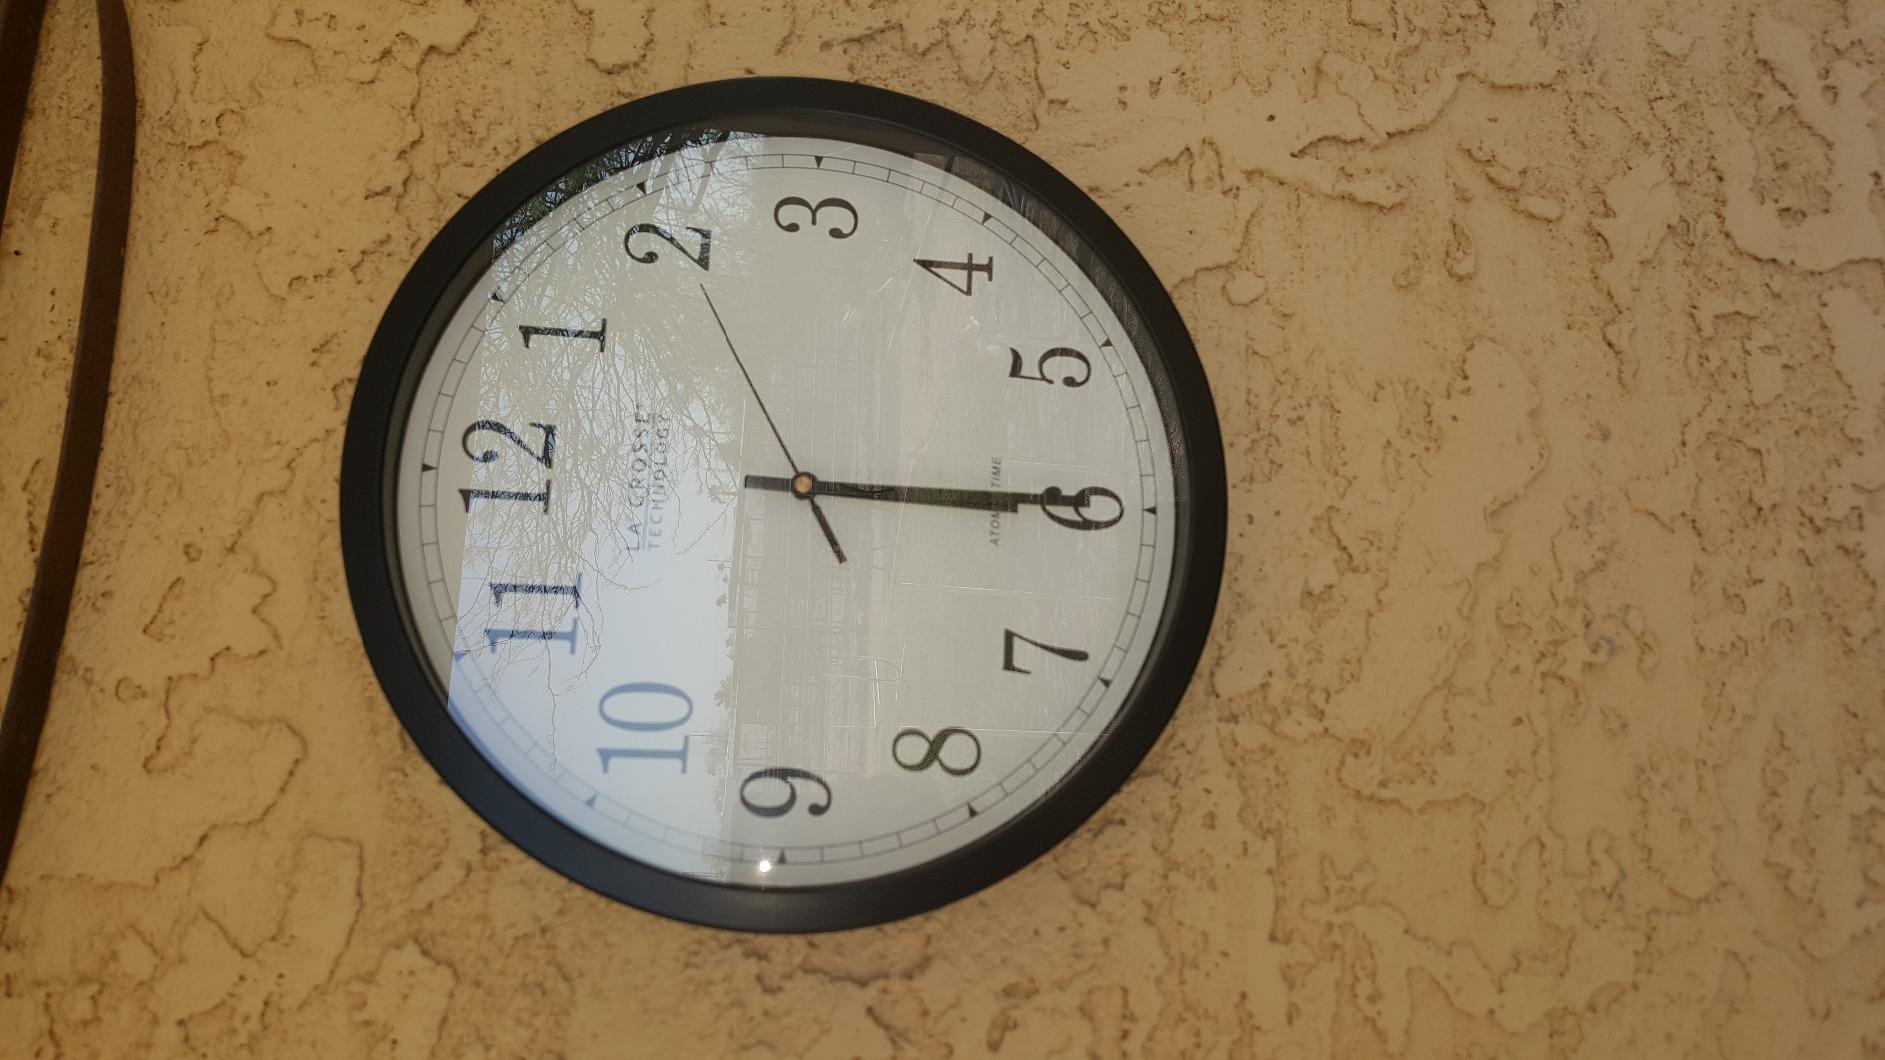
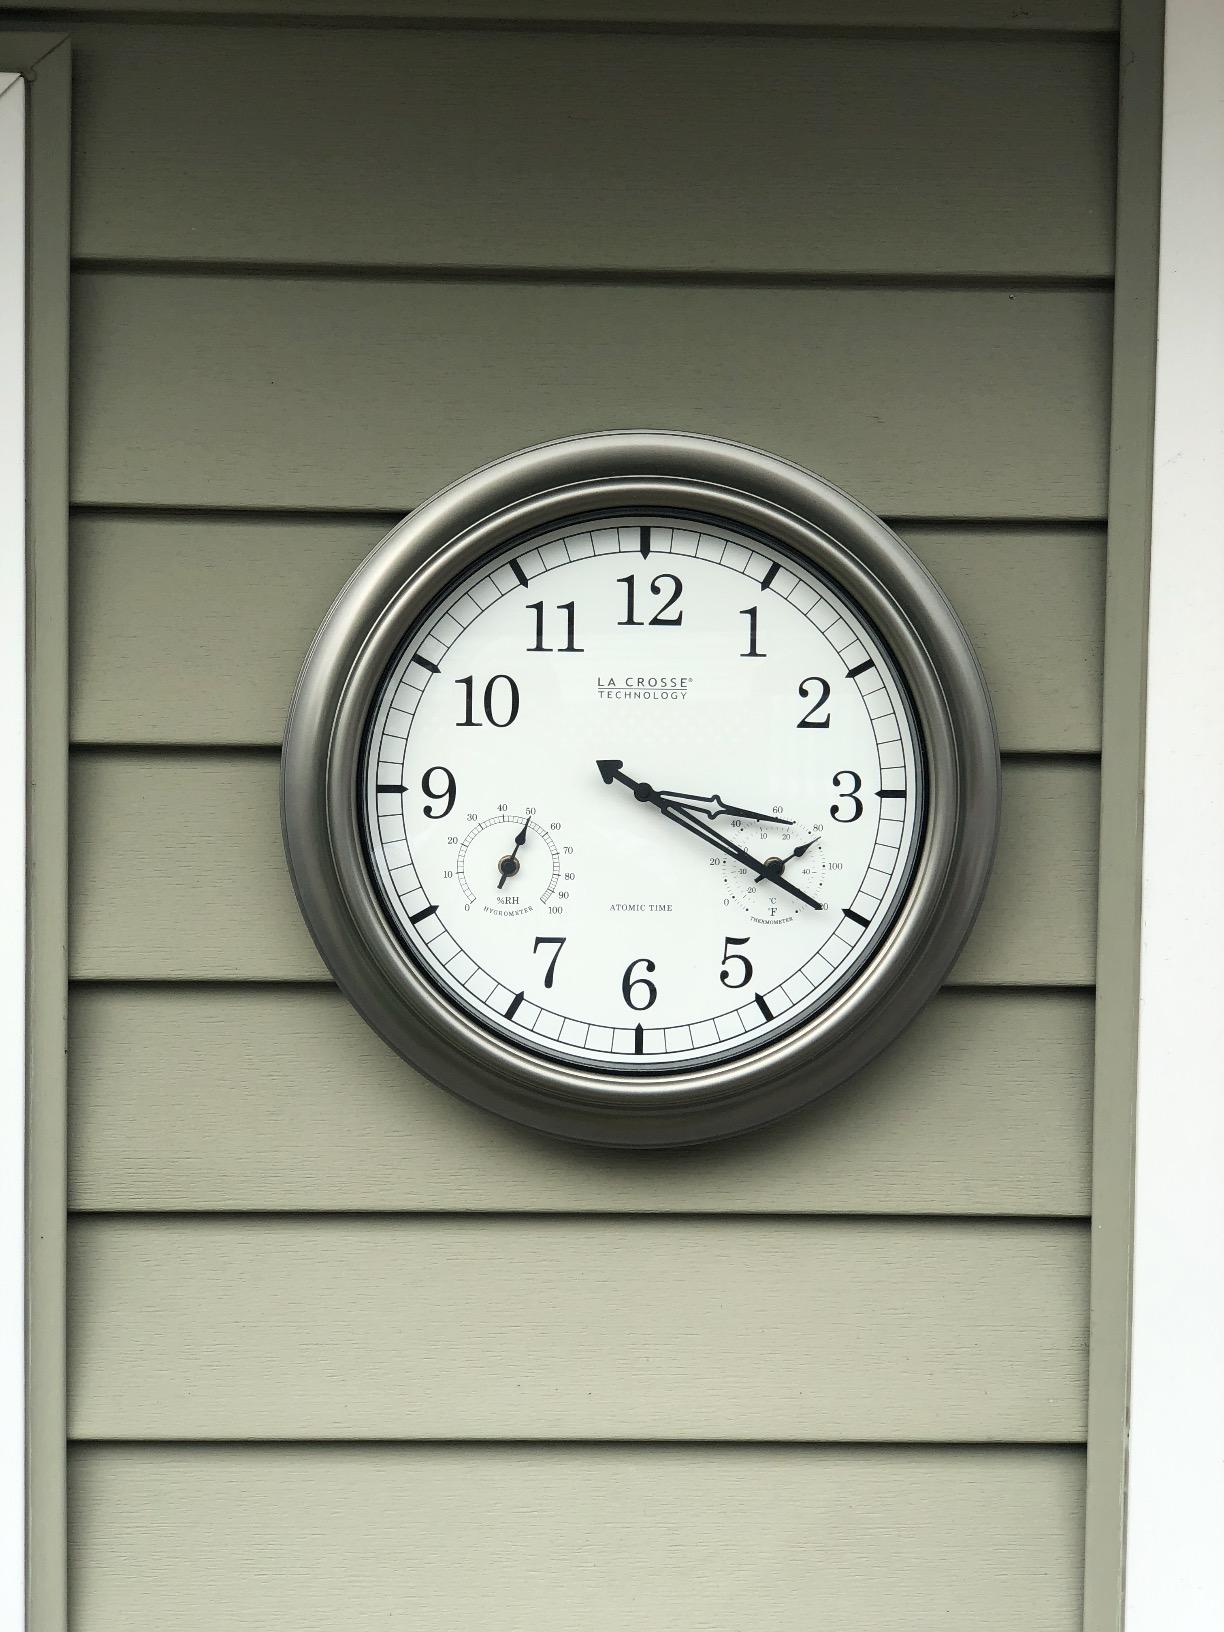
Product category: clock
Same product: no